Crescent Petroleum

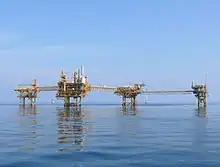
Mubarek oil field

Crescent Petroleum's emergence is linked to its offshore discoveries in the Mubarek field in 1972. In 1969, the UAE government granted the Mubarek field to concessionaire Buttes Gas & Oil Co. International Inc., a wholly owned subsidiary of Crescent Petroleum.